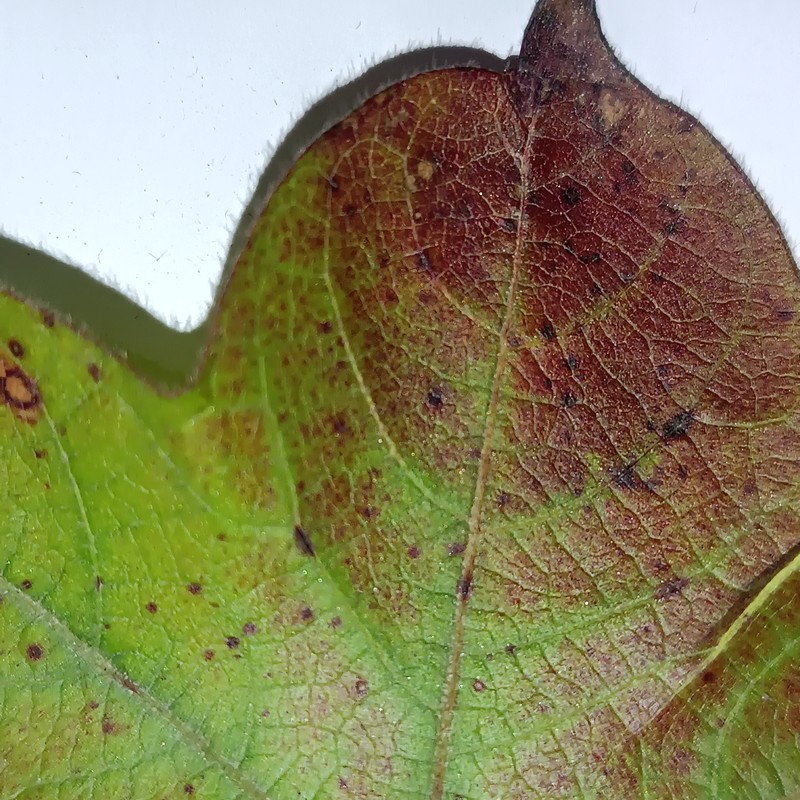
Label: Leaf Redding